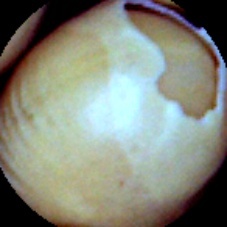
Label: Skin-damaged